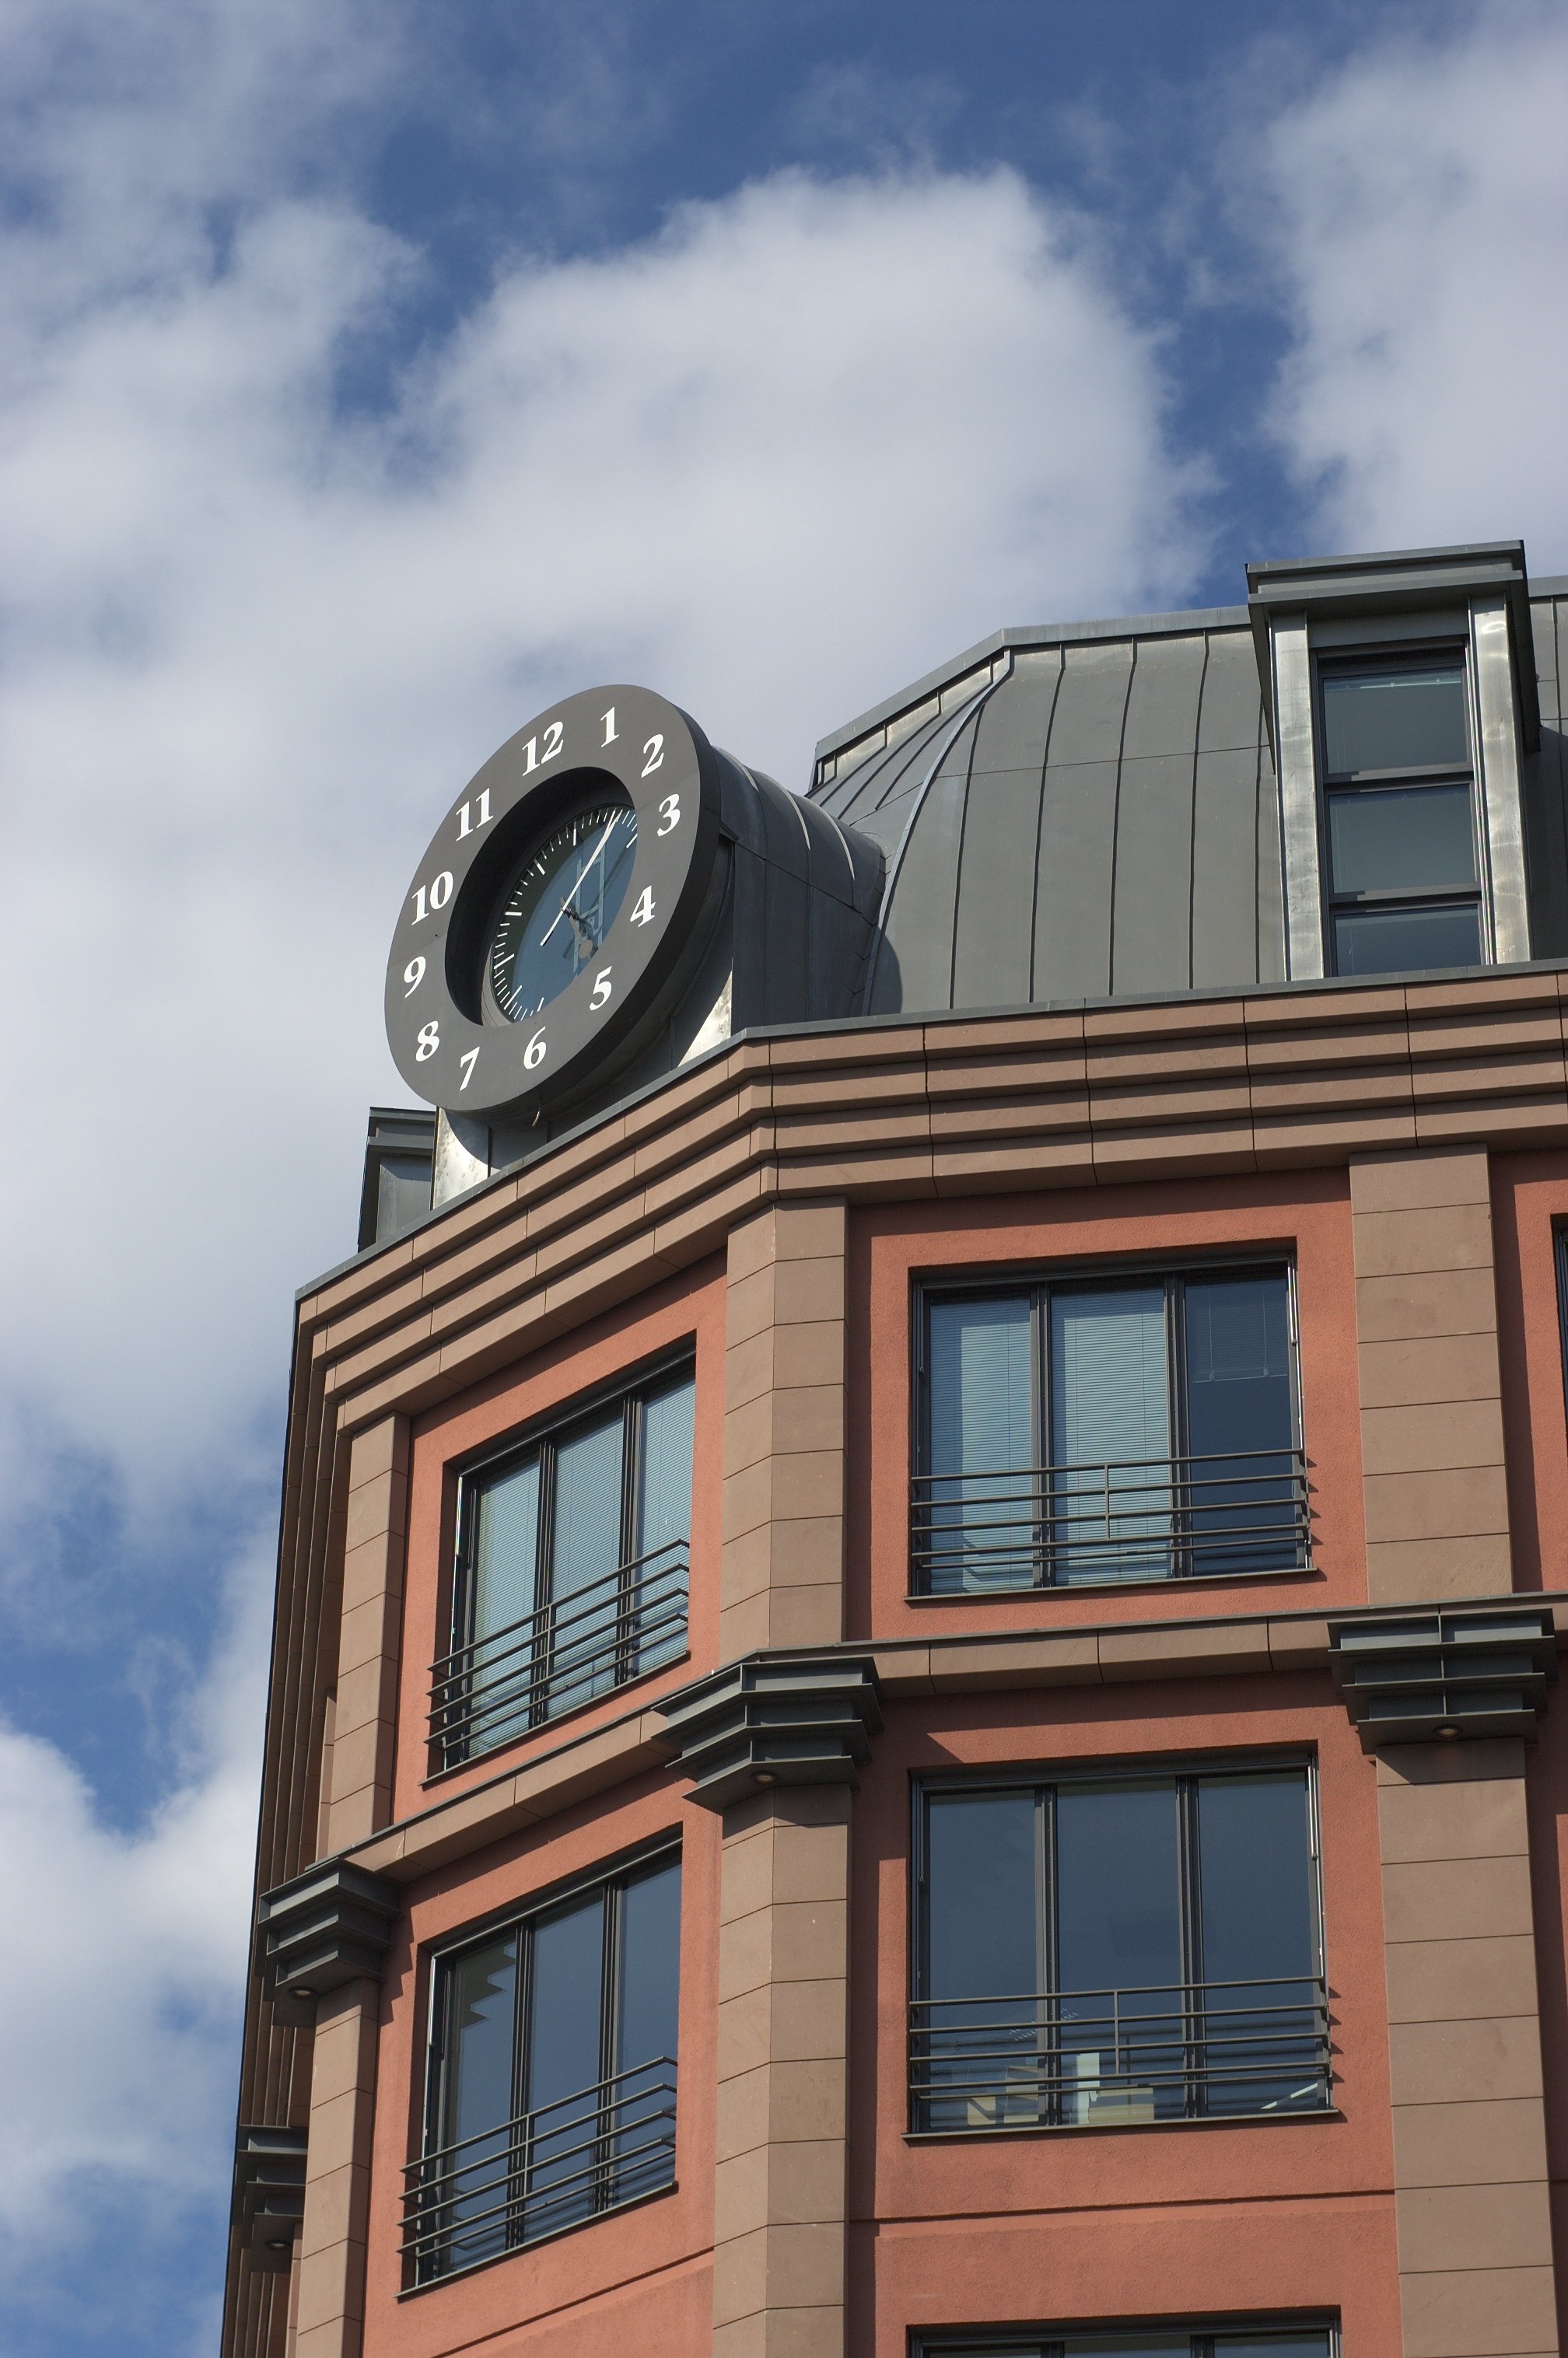
architecture, house, window, downtown, tower, facade, blue, lighting, 2012, f14, rawtherapee, germany, deutschland, berlin, pentax, lenstagged, steffenzahn, guessedberlin, k100d, justpentax, iamflickr, cosina, voigtlander, 58mm, nokton, 58mmf14, 58mm14, nokton58mmf14slii, 58mmf14nokton, gwbsmartvital, cosinavoigtl nder, voigtl ndernokton58mmf14, urban area